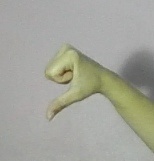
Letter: waw